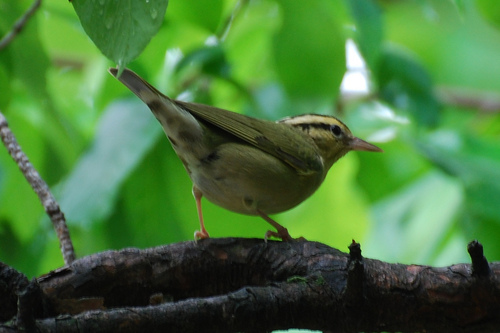
this bird has a white belly and green wings and has a yellow face.
the small bird has yellowish feathers, black stripes on the crown and nape and a pointed bill.
this is a bird with a white belly and a yellow head with a black stripe on its head.
this bird is light tan with with a black stripe across the eye and across the top of the head.
this is a small bird with black stripes, a short pointed beak and a light yellow body.
this bird is brown with green and has a long, pointy beak.
this bird has wings that are brown and has a striped crown
this bird has wings that are brown and has a striped crown
this bird has wings that are yellow and has a white bellya small bird with a yellow eyebrow, black crown, and varying shades of green through the body.
Species: Worm Eating Warbler